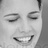
Emotion: happy